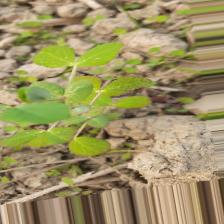
Label: Powdery Mildew